City of Life

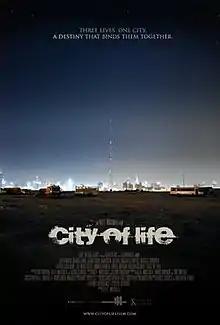
Official poster for the film

City of Life is a 2009 multilingual Emirati film written, directed, and produced by Ali F. Mostafa. Set in the United Arab Emirates, the film revolves around three parallel lives, amongst many cultures in one city, namely, Dubai.